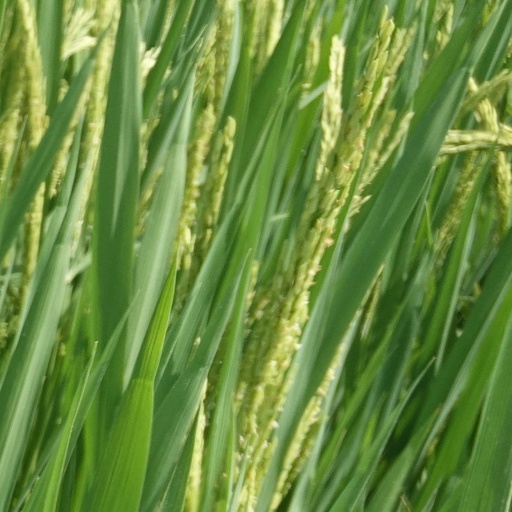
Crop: rice